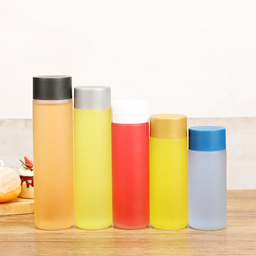
Label: bottles